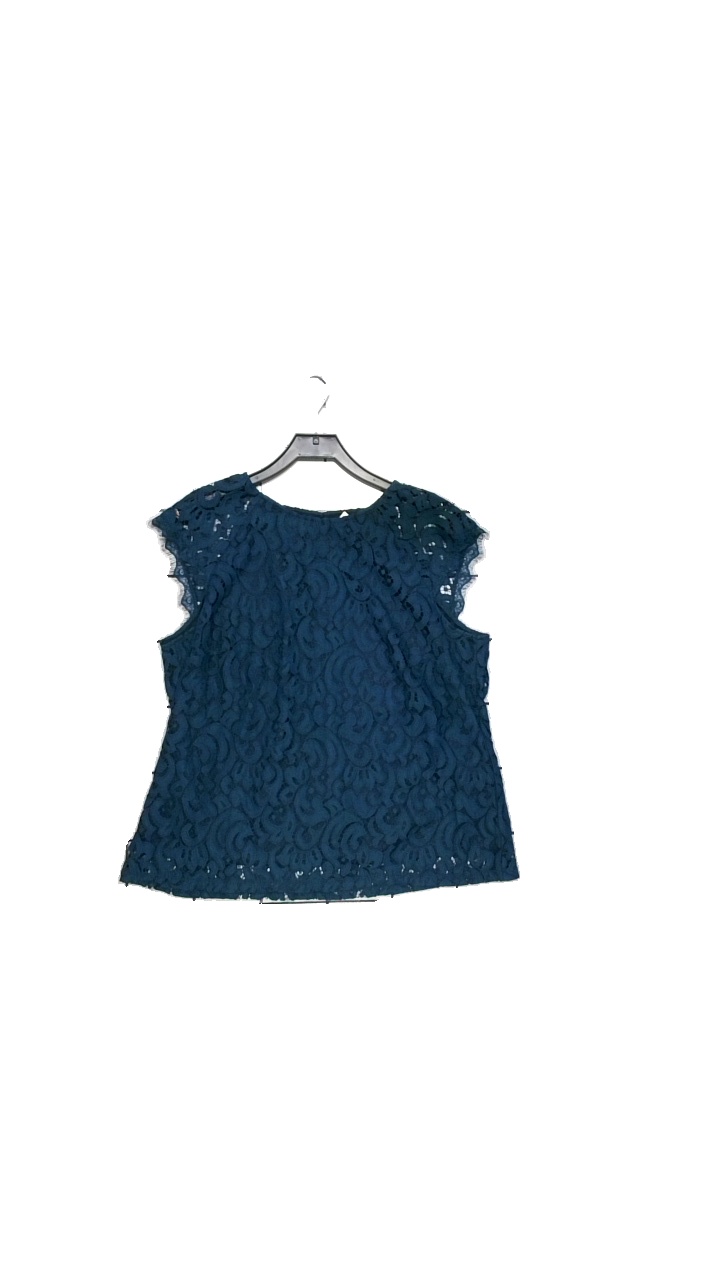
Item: Blouse (Ladies)
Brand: Holly And Whyte (lindex)
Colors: Green, Blue
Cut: Regular
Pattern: Lace
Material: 65% polyamide, 35% cotton
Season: All
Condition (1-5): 5
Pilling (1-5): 5
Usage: Reuse
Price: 100-150